Robert Gould Shaw Memorial

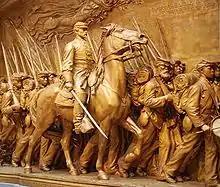
Restored plaster cast at the National Gallery of Art

A plaster cast, which was exhibited at the 1901 Pan-American Exposition, is displayed at the National Gallery of Art, on loan by the Saint-Gaudens National Historic Site, Cornish, New Hampshire. The inscription running along the bottom of this plaster cast incorrectly states that the assault on Fort Wagner and Shaw's death in 1863 occurred "JULY TWENTY THIRD," five days later than the historic events.